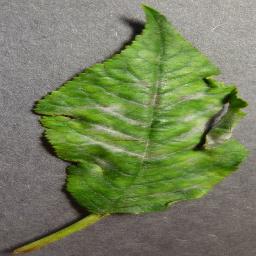
Label: Cherry___Powdery_mildew